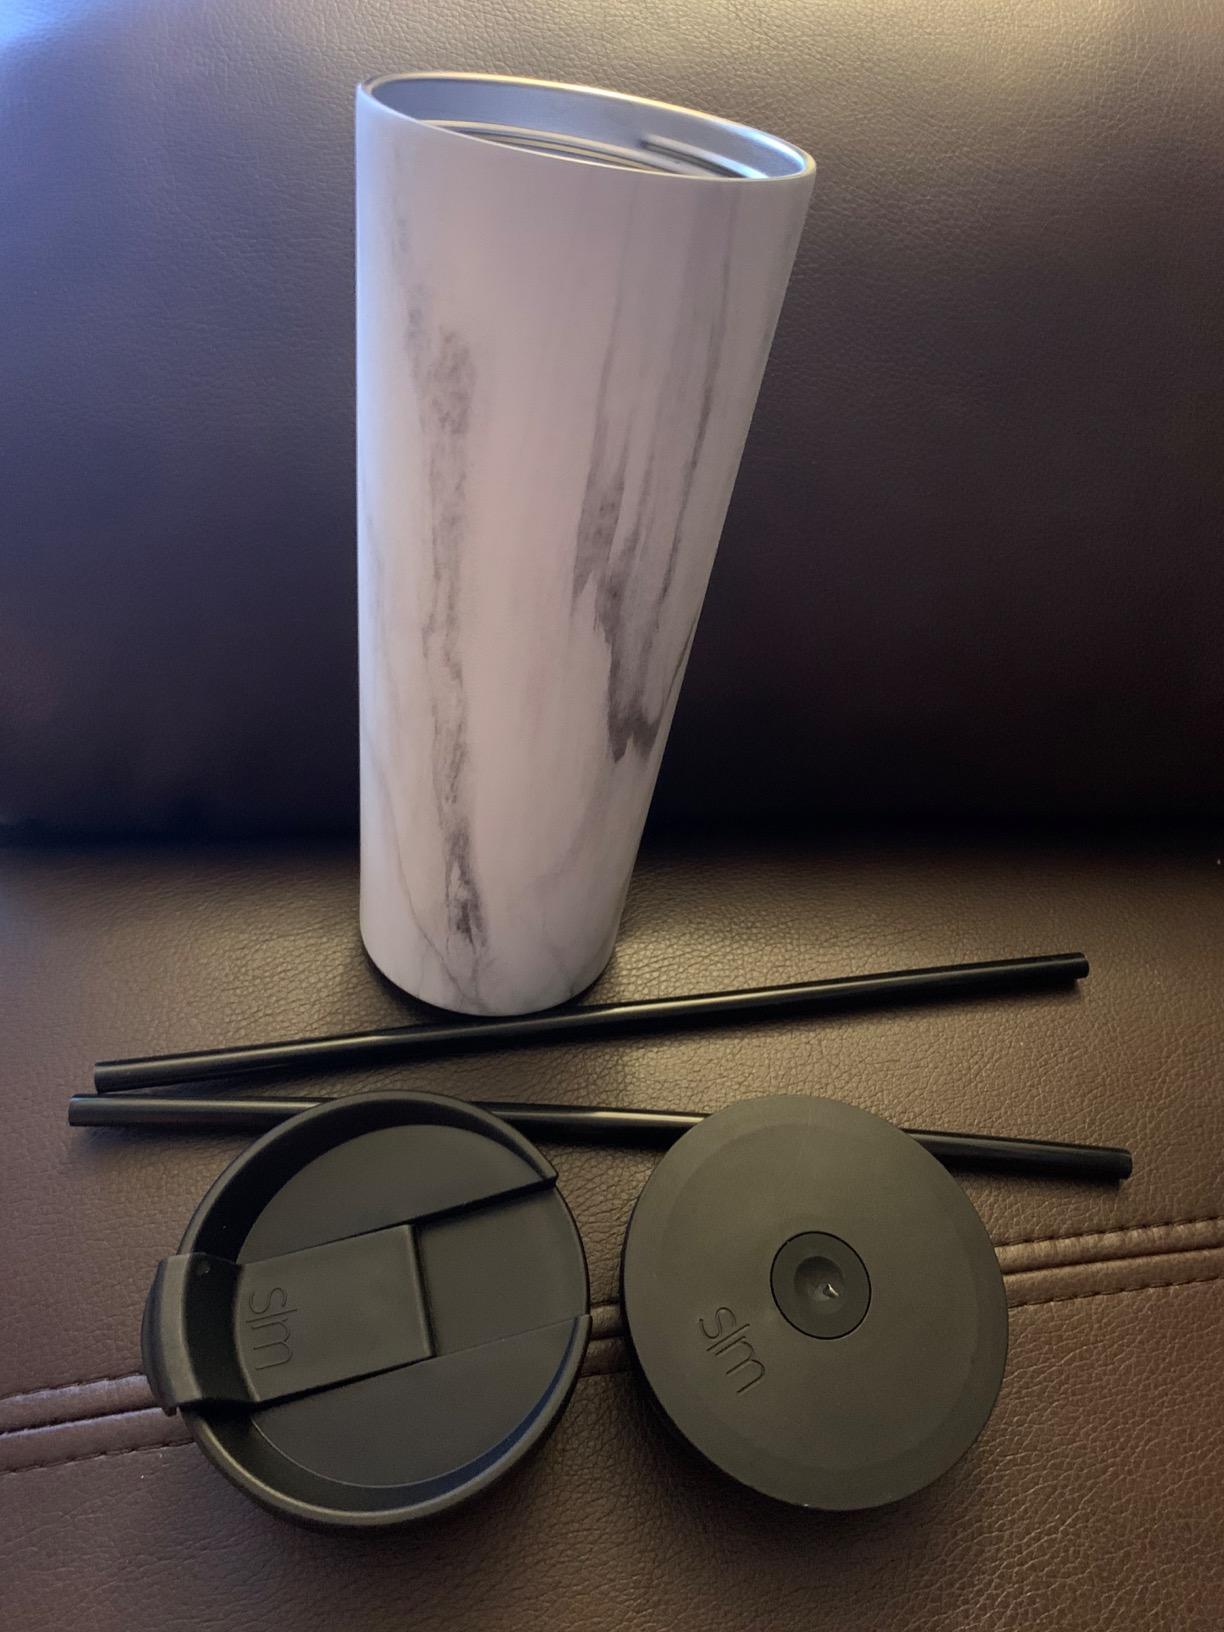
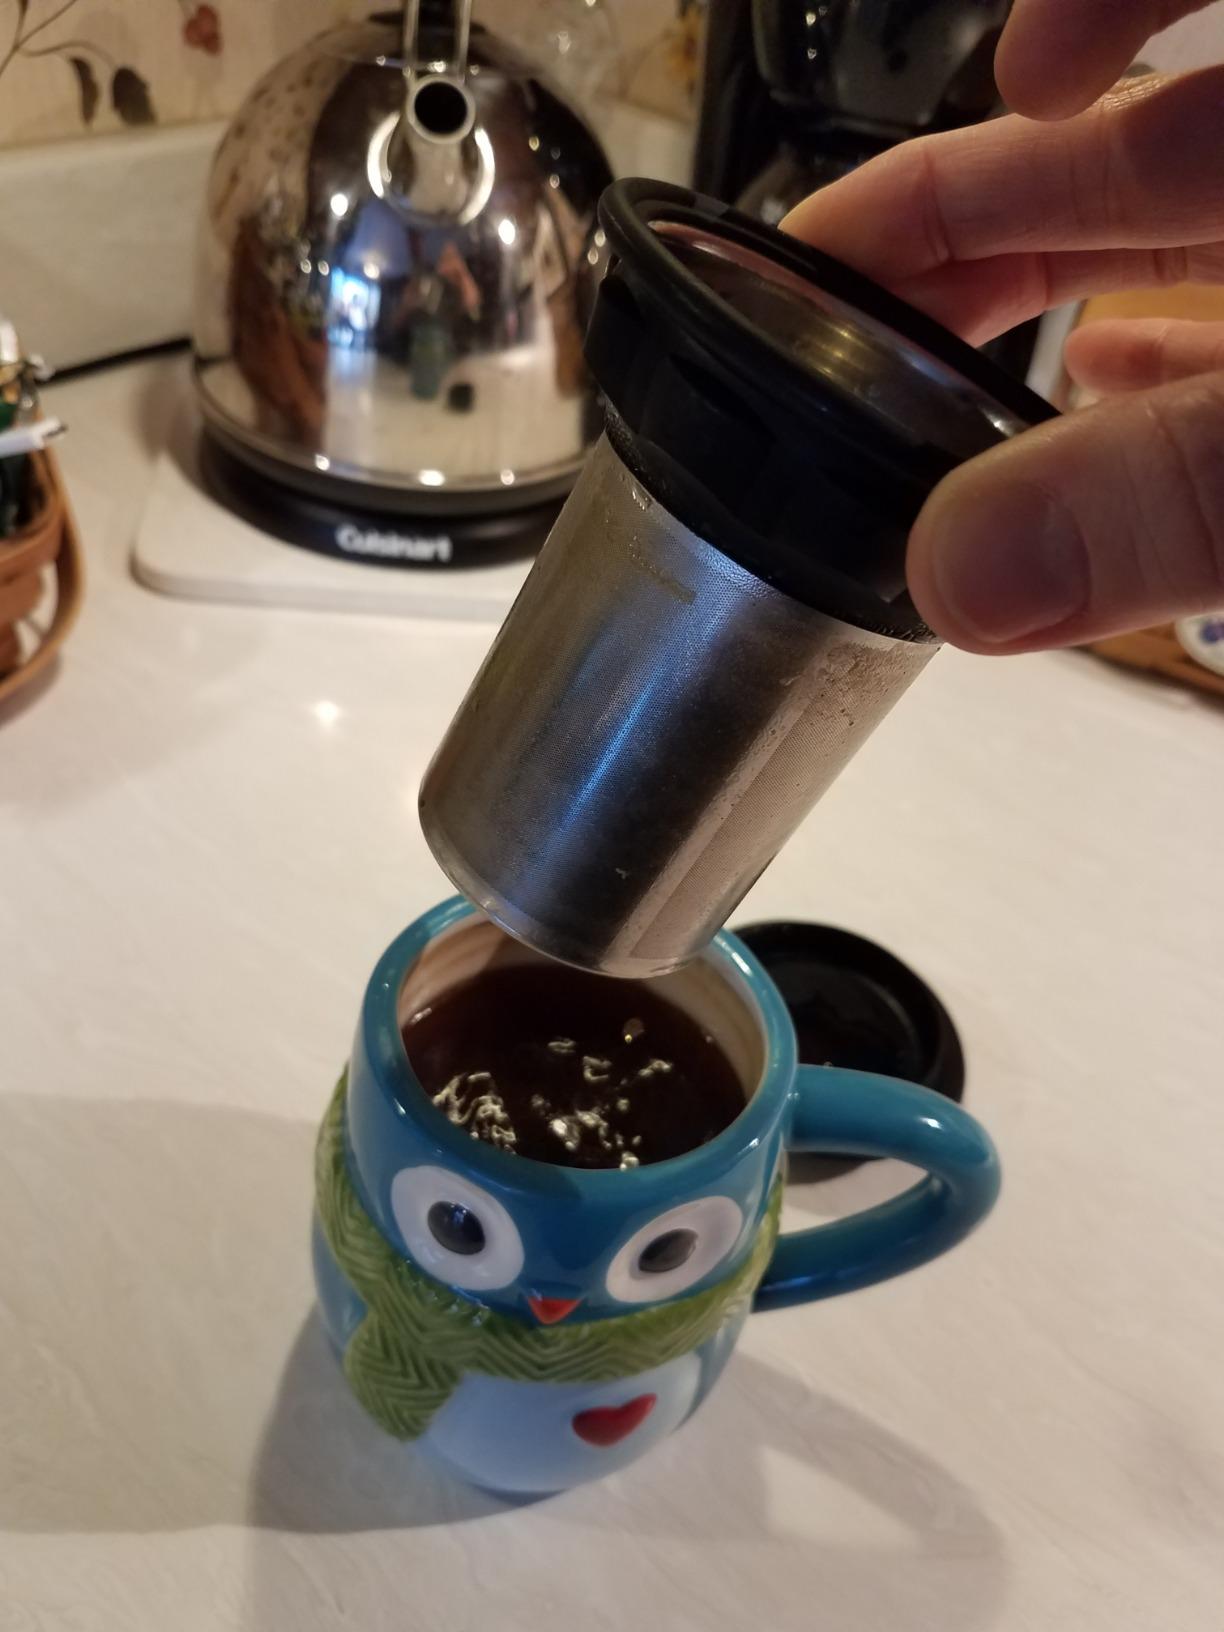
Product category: items_mug
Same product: no